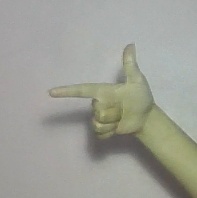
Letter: yaa